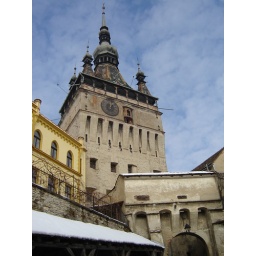
the famous clock tower in Sighisoara, Romania